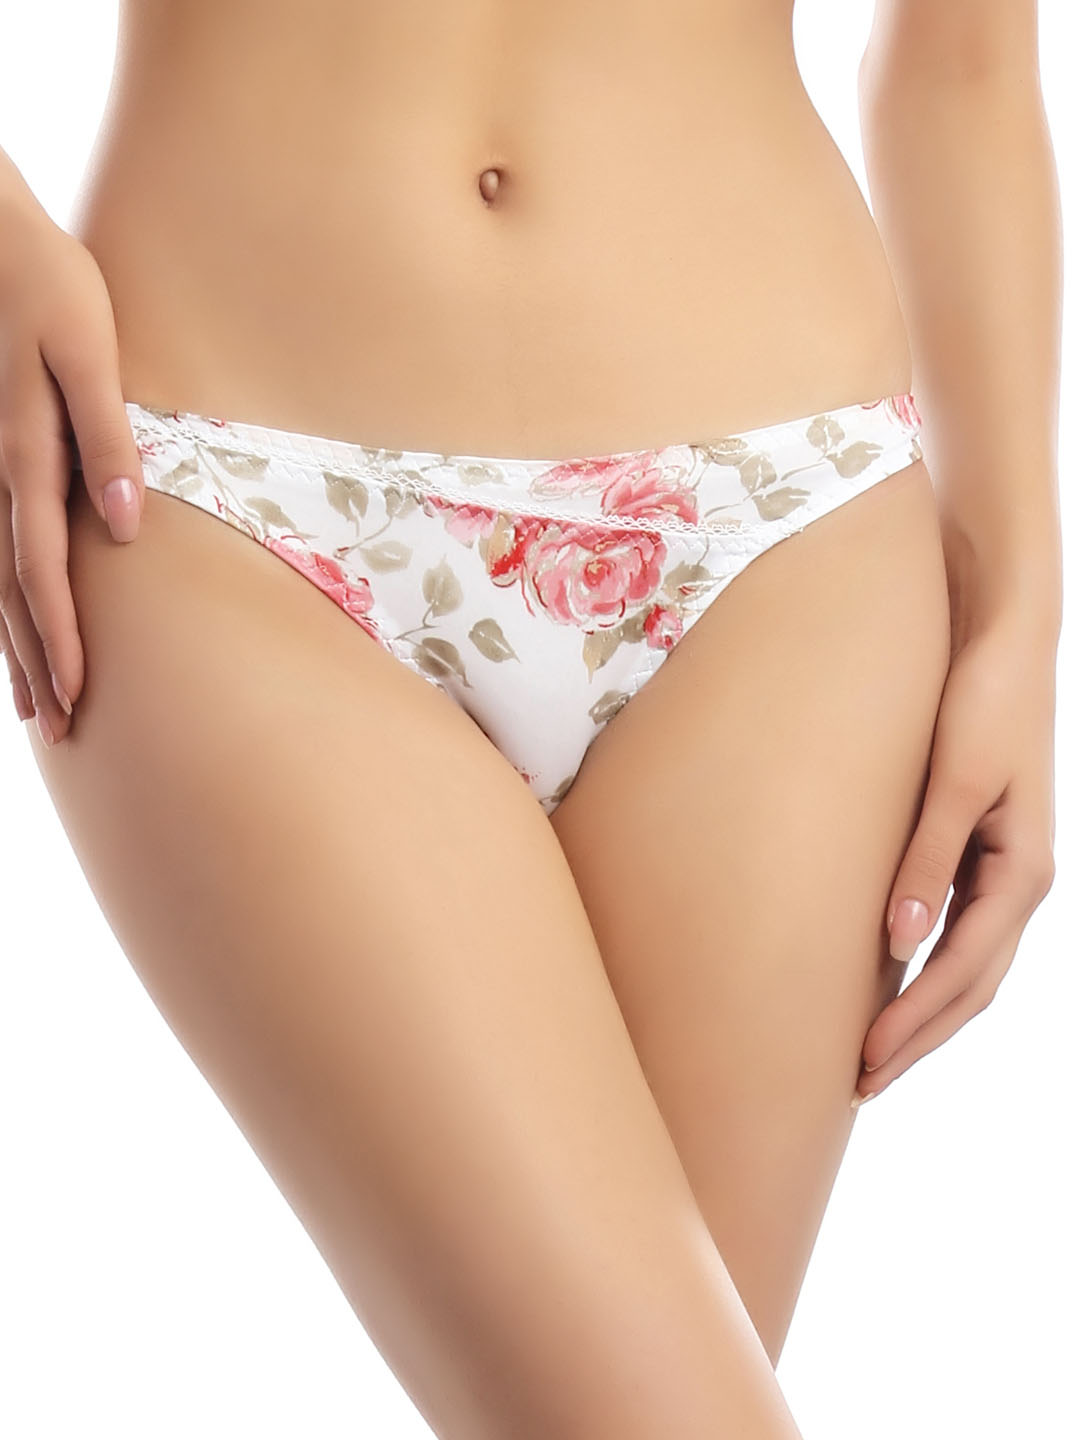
Enamor Women White Printed Briefs
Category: Apparel / Innerwear / Briefs
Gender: Women
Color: White
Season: Summer 2017
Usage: Casual